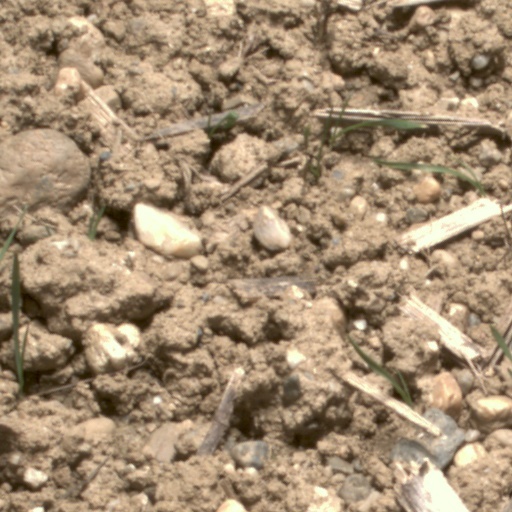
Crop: wheat